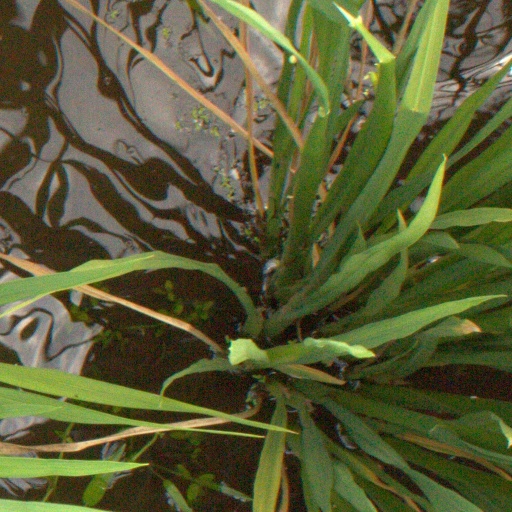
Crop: rice